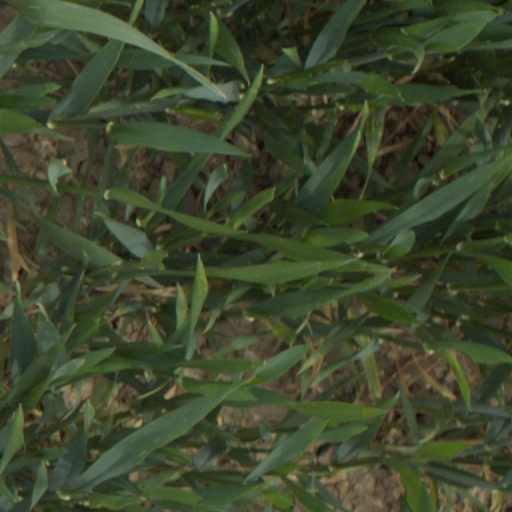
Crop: wheat